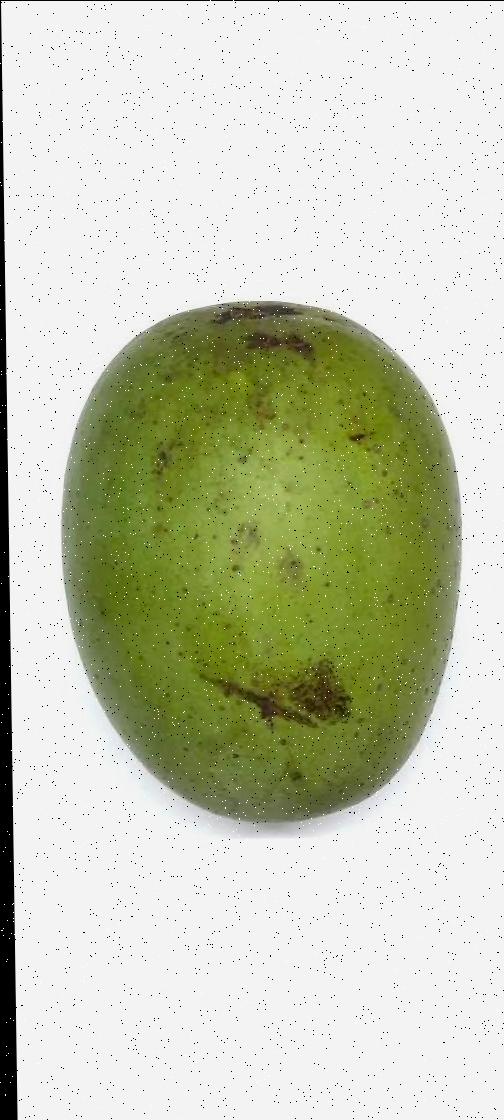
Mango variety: Langra